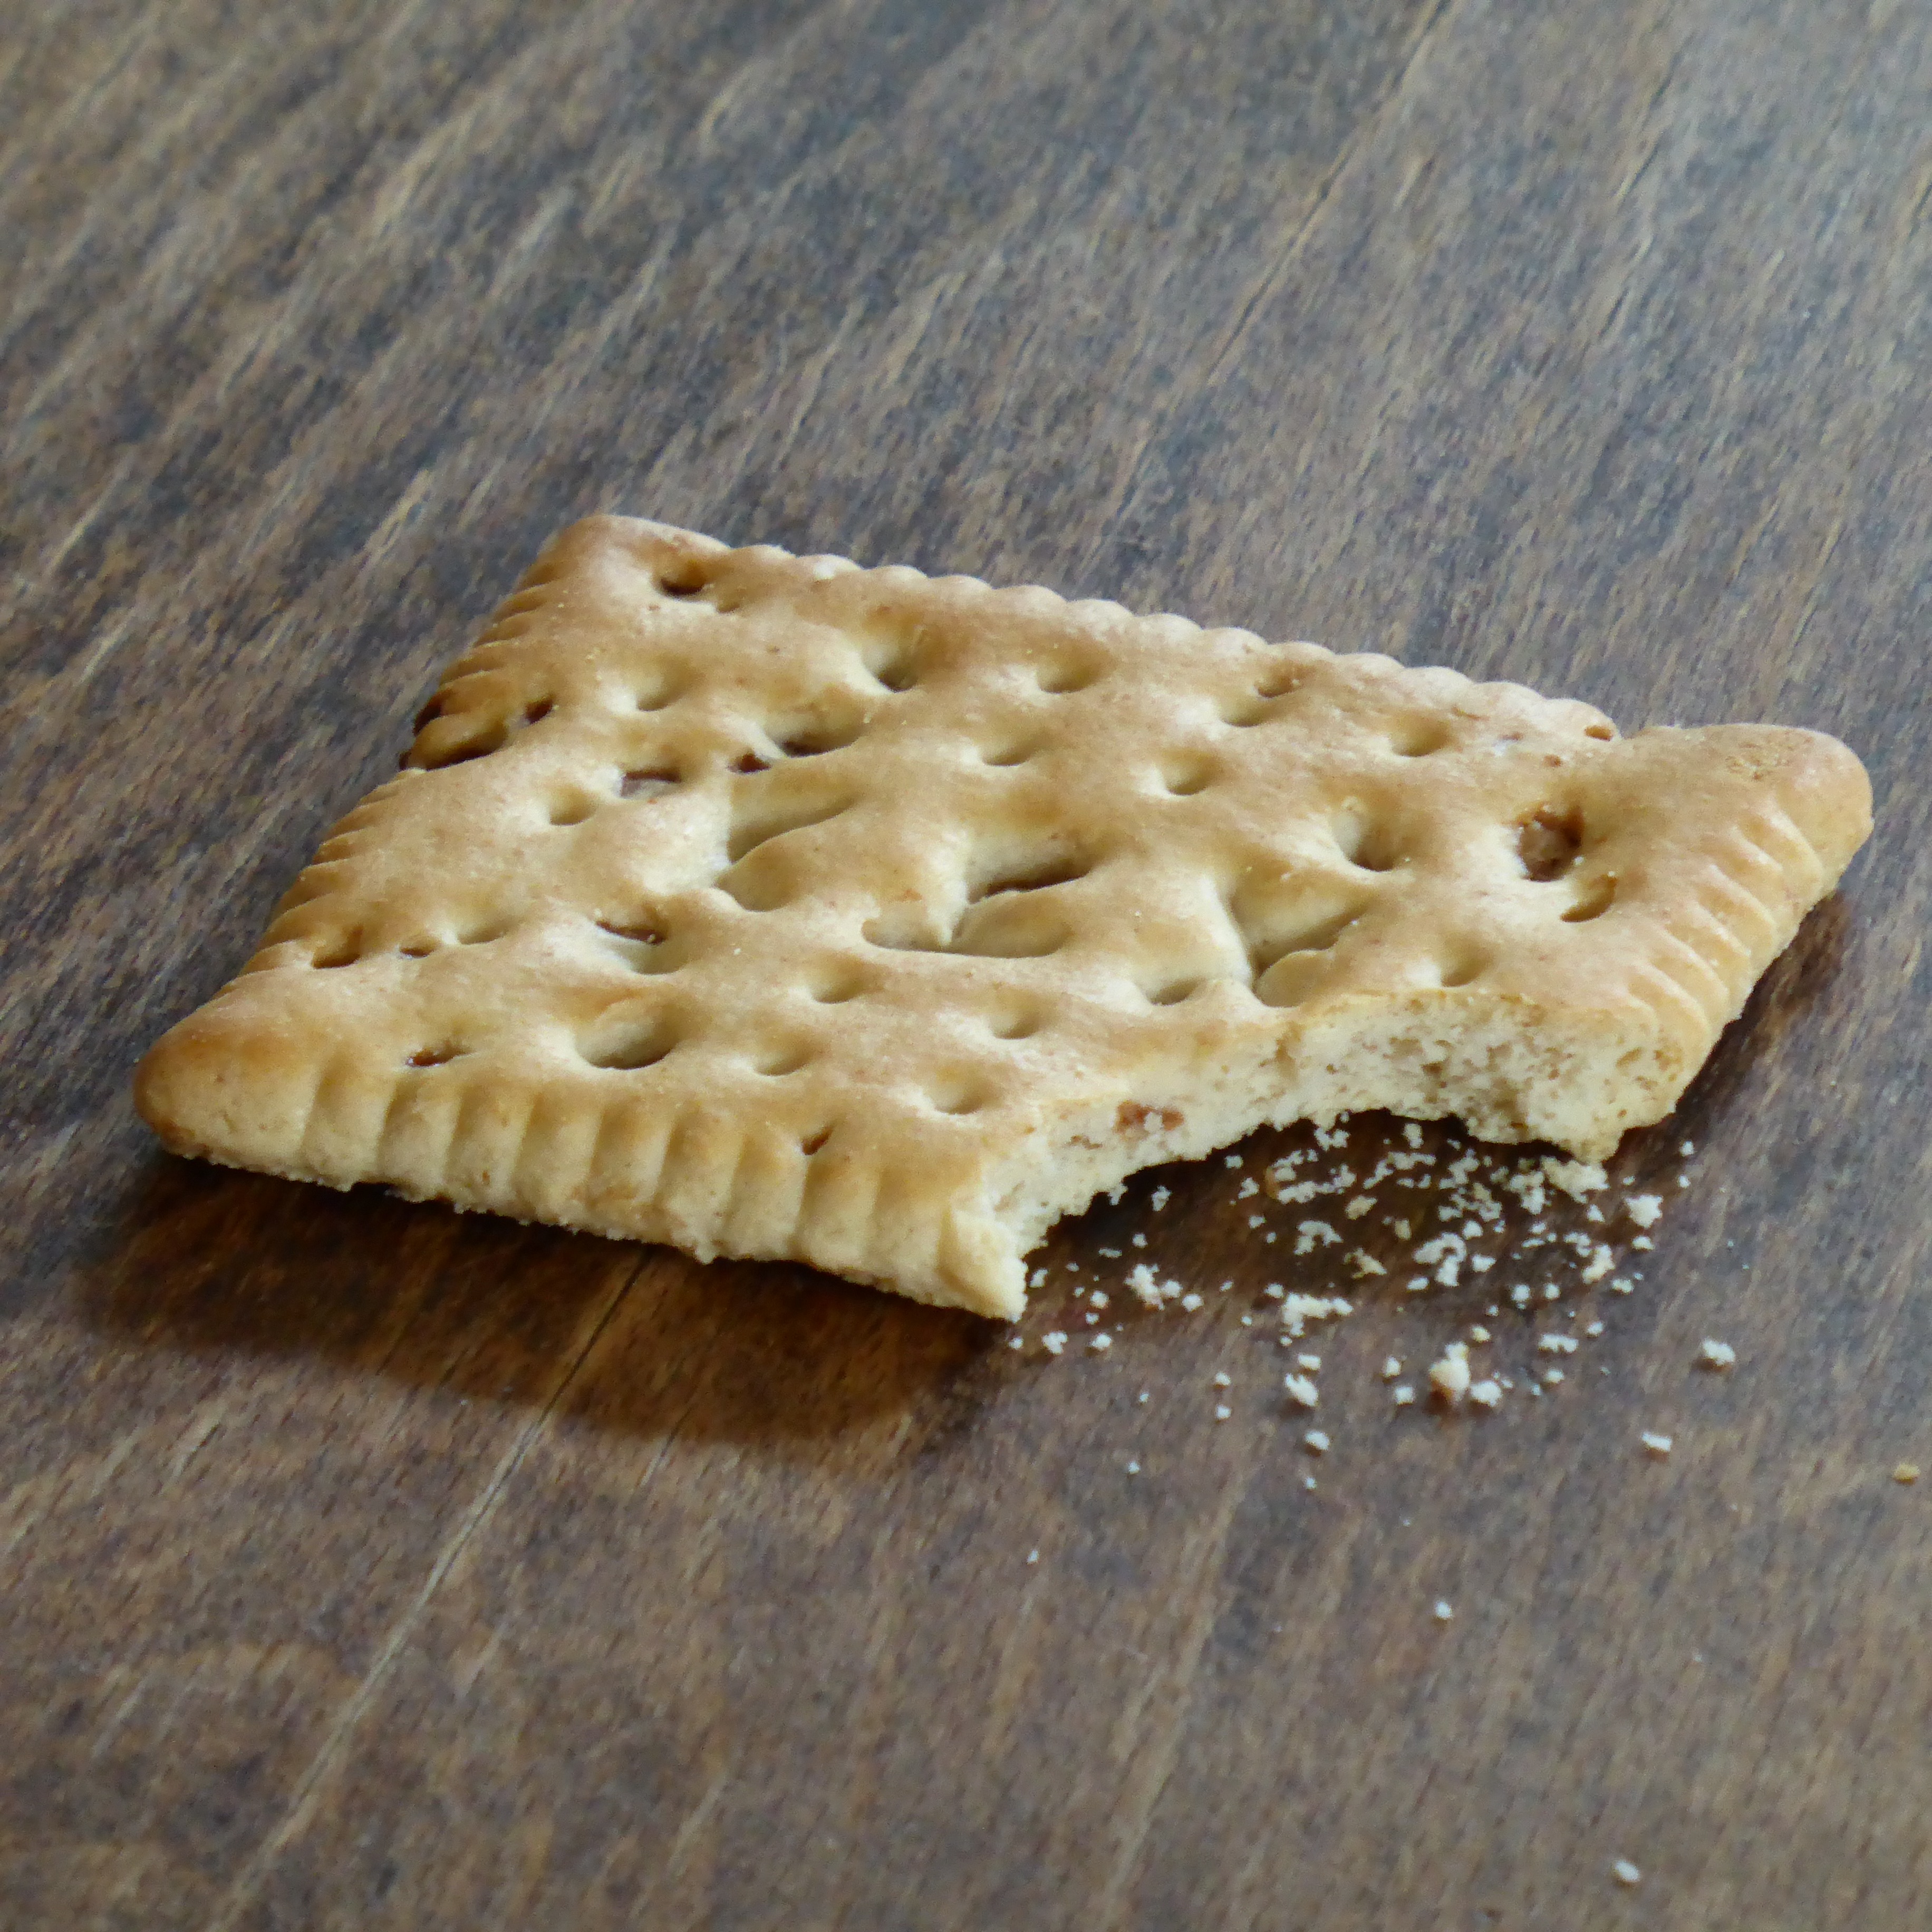
dish, food, breakfast, baking, biscuit, snack, cookie, dessert, eat, pastries, icing, crumb, baked goods, small cakes, nibble, bitten, butter biscuit, salty snack, grass family, snack food, cookies and crackers, bitten off